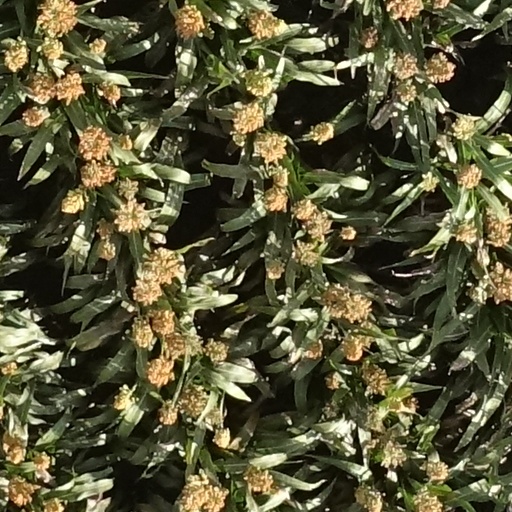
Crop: sorghum